Pančevo

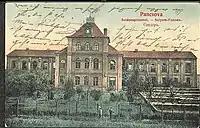
Svilara, Headquarter of Banater Staatswache since April 1941 and OZNA since October 1944.

During World War II in Yugoslavia, Pančevo was part of Autonomous Banat within German-occupied Serbia. Selected Danube Swabian men were recruited and conscripted in Mannschaft, in Waffen-SS, the majority of them either in SS-Division "Das Reich", in German Police or "SS" Freiwilligen Gebirgsjäger Division "Prinz Eugen". More than 99.99 percent of local German women and youth were organized in formations such as the Deutsche Frauenschaft and the Deutsche Jugend (including the DMB) and dedicated to Nazism. In 1943, the Südostdeutsche Forschungsgemeinschaft issued a very treacherously worded census with the note "for official use only," stating that "there are amazingly fifty eight 'orthodox Germans' in it," which is a phrase used to describe collaborators of Romanian origin. In 1944, after the defeat of the German Wehrmacht and the Waffen-SS during the Belgrade Offensive by the Allied Armies, a part of the German population left the city, together with the defeated German army. In November 1944, in cooperation with the OZNA, a KNOJ brigade was set up to denazify the region, consisting of 20 elite partisans who volunteered to execute symbolic deterrent measures under the supreme command of Brigade Commander Svetozar Rupić. All measures began for the first time in January 1945 after intensive research and determination of the execution sites. The rest of the ethnic German population remained in the country. These people were sent to local internment camps which existed until 1948. After their dissolution, much of the ethnic German population left Yugoslavia for economic reasons. From 1945, the city belonged to the Srez Pančevo of the Socialist Federal Republic of Yugoslavia and the Federal Republic of Yugoslavia. The city was the administrative center of the region from all these centuries to the present.